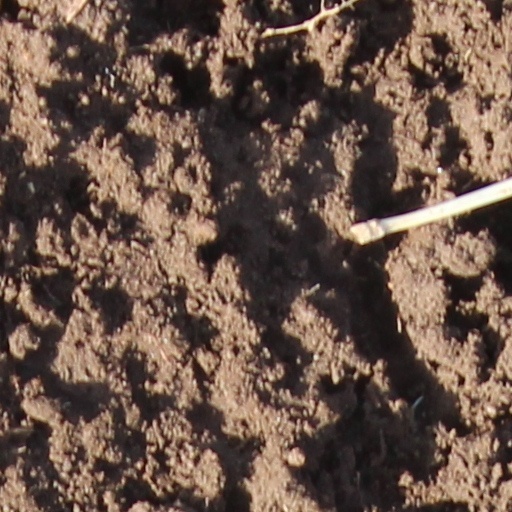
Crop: wheat